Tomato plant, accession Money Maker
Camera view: horizontal (90 deg, fisheye); turntable rotation: 90 degrees
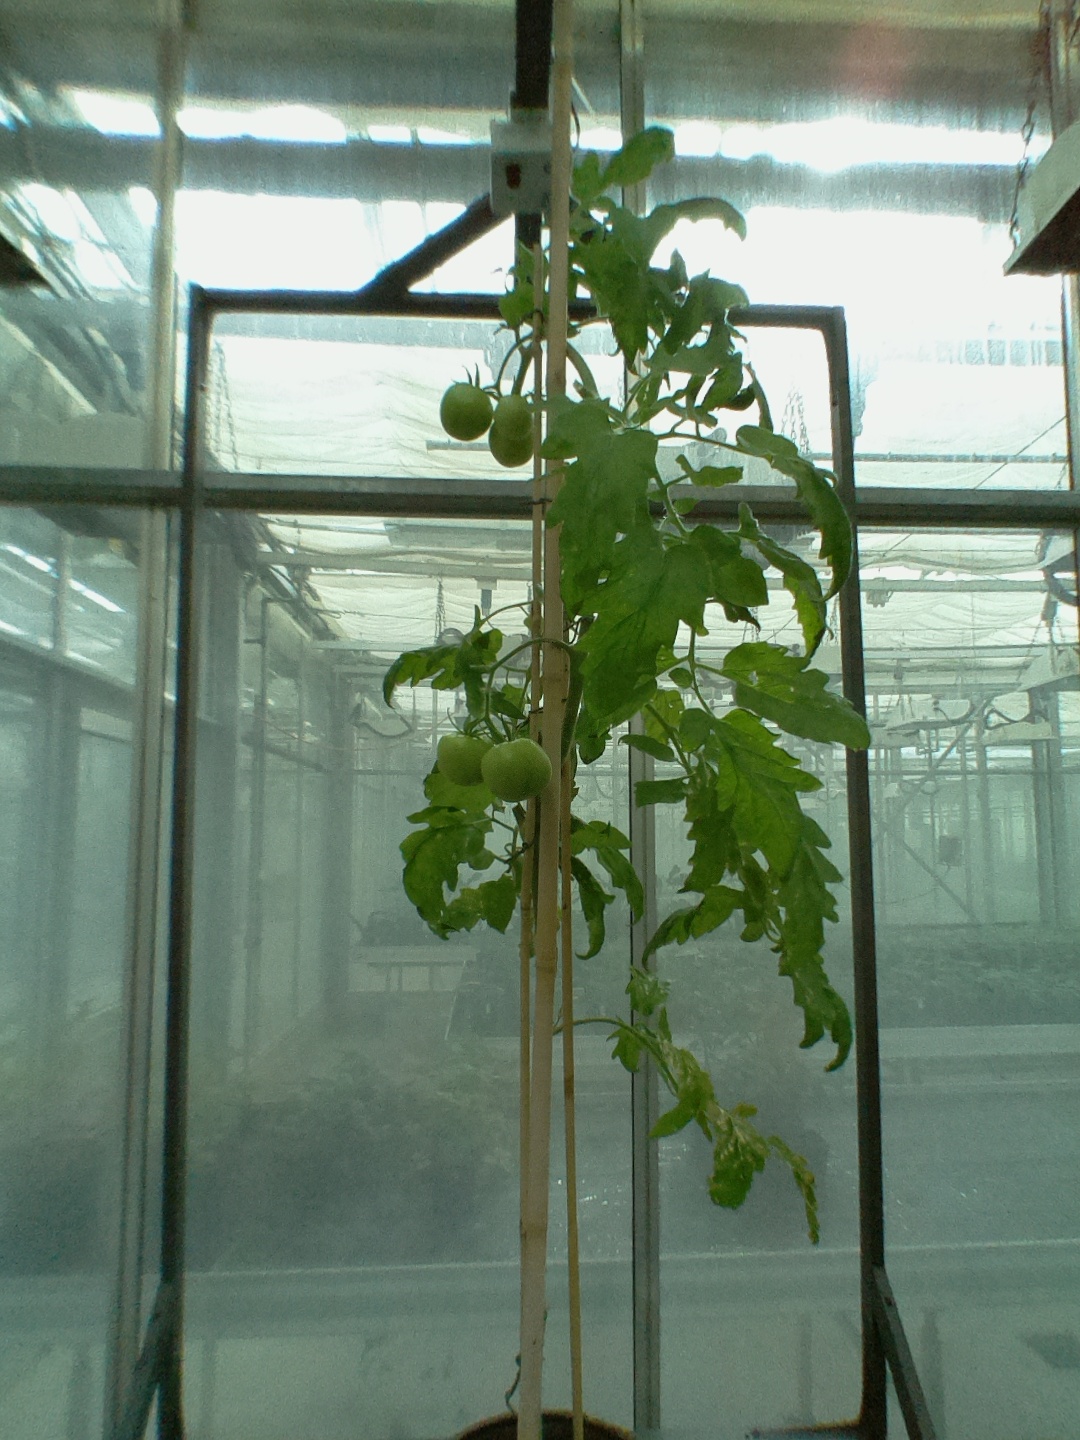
BBCH growth stage 78: 80% -90% of final fruit size